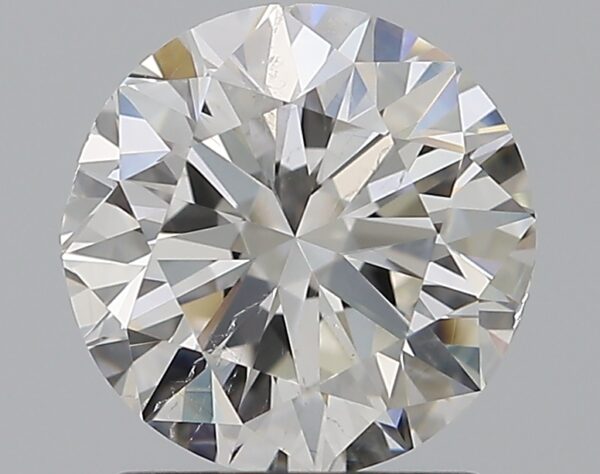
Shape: round
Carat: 1.5
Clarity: SI2
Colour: G
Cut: VG
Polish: EX
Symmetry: VG
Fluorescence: F
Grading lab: GIA
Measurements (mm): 7.13 x 7.21 x 4.54